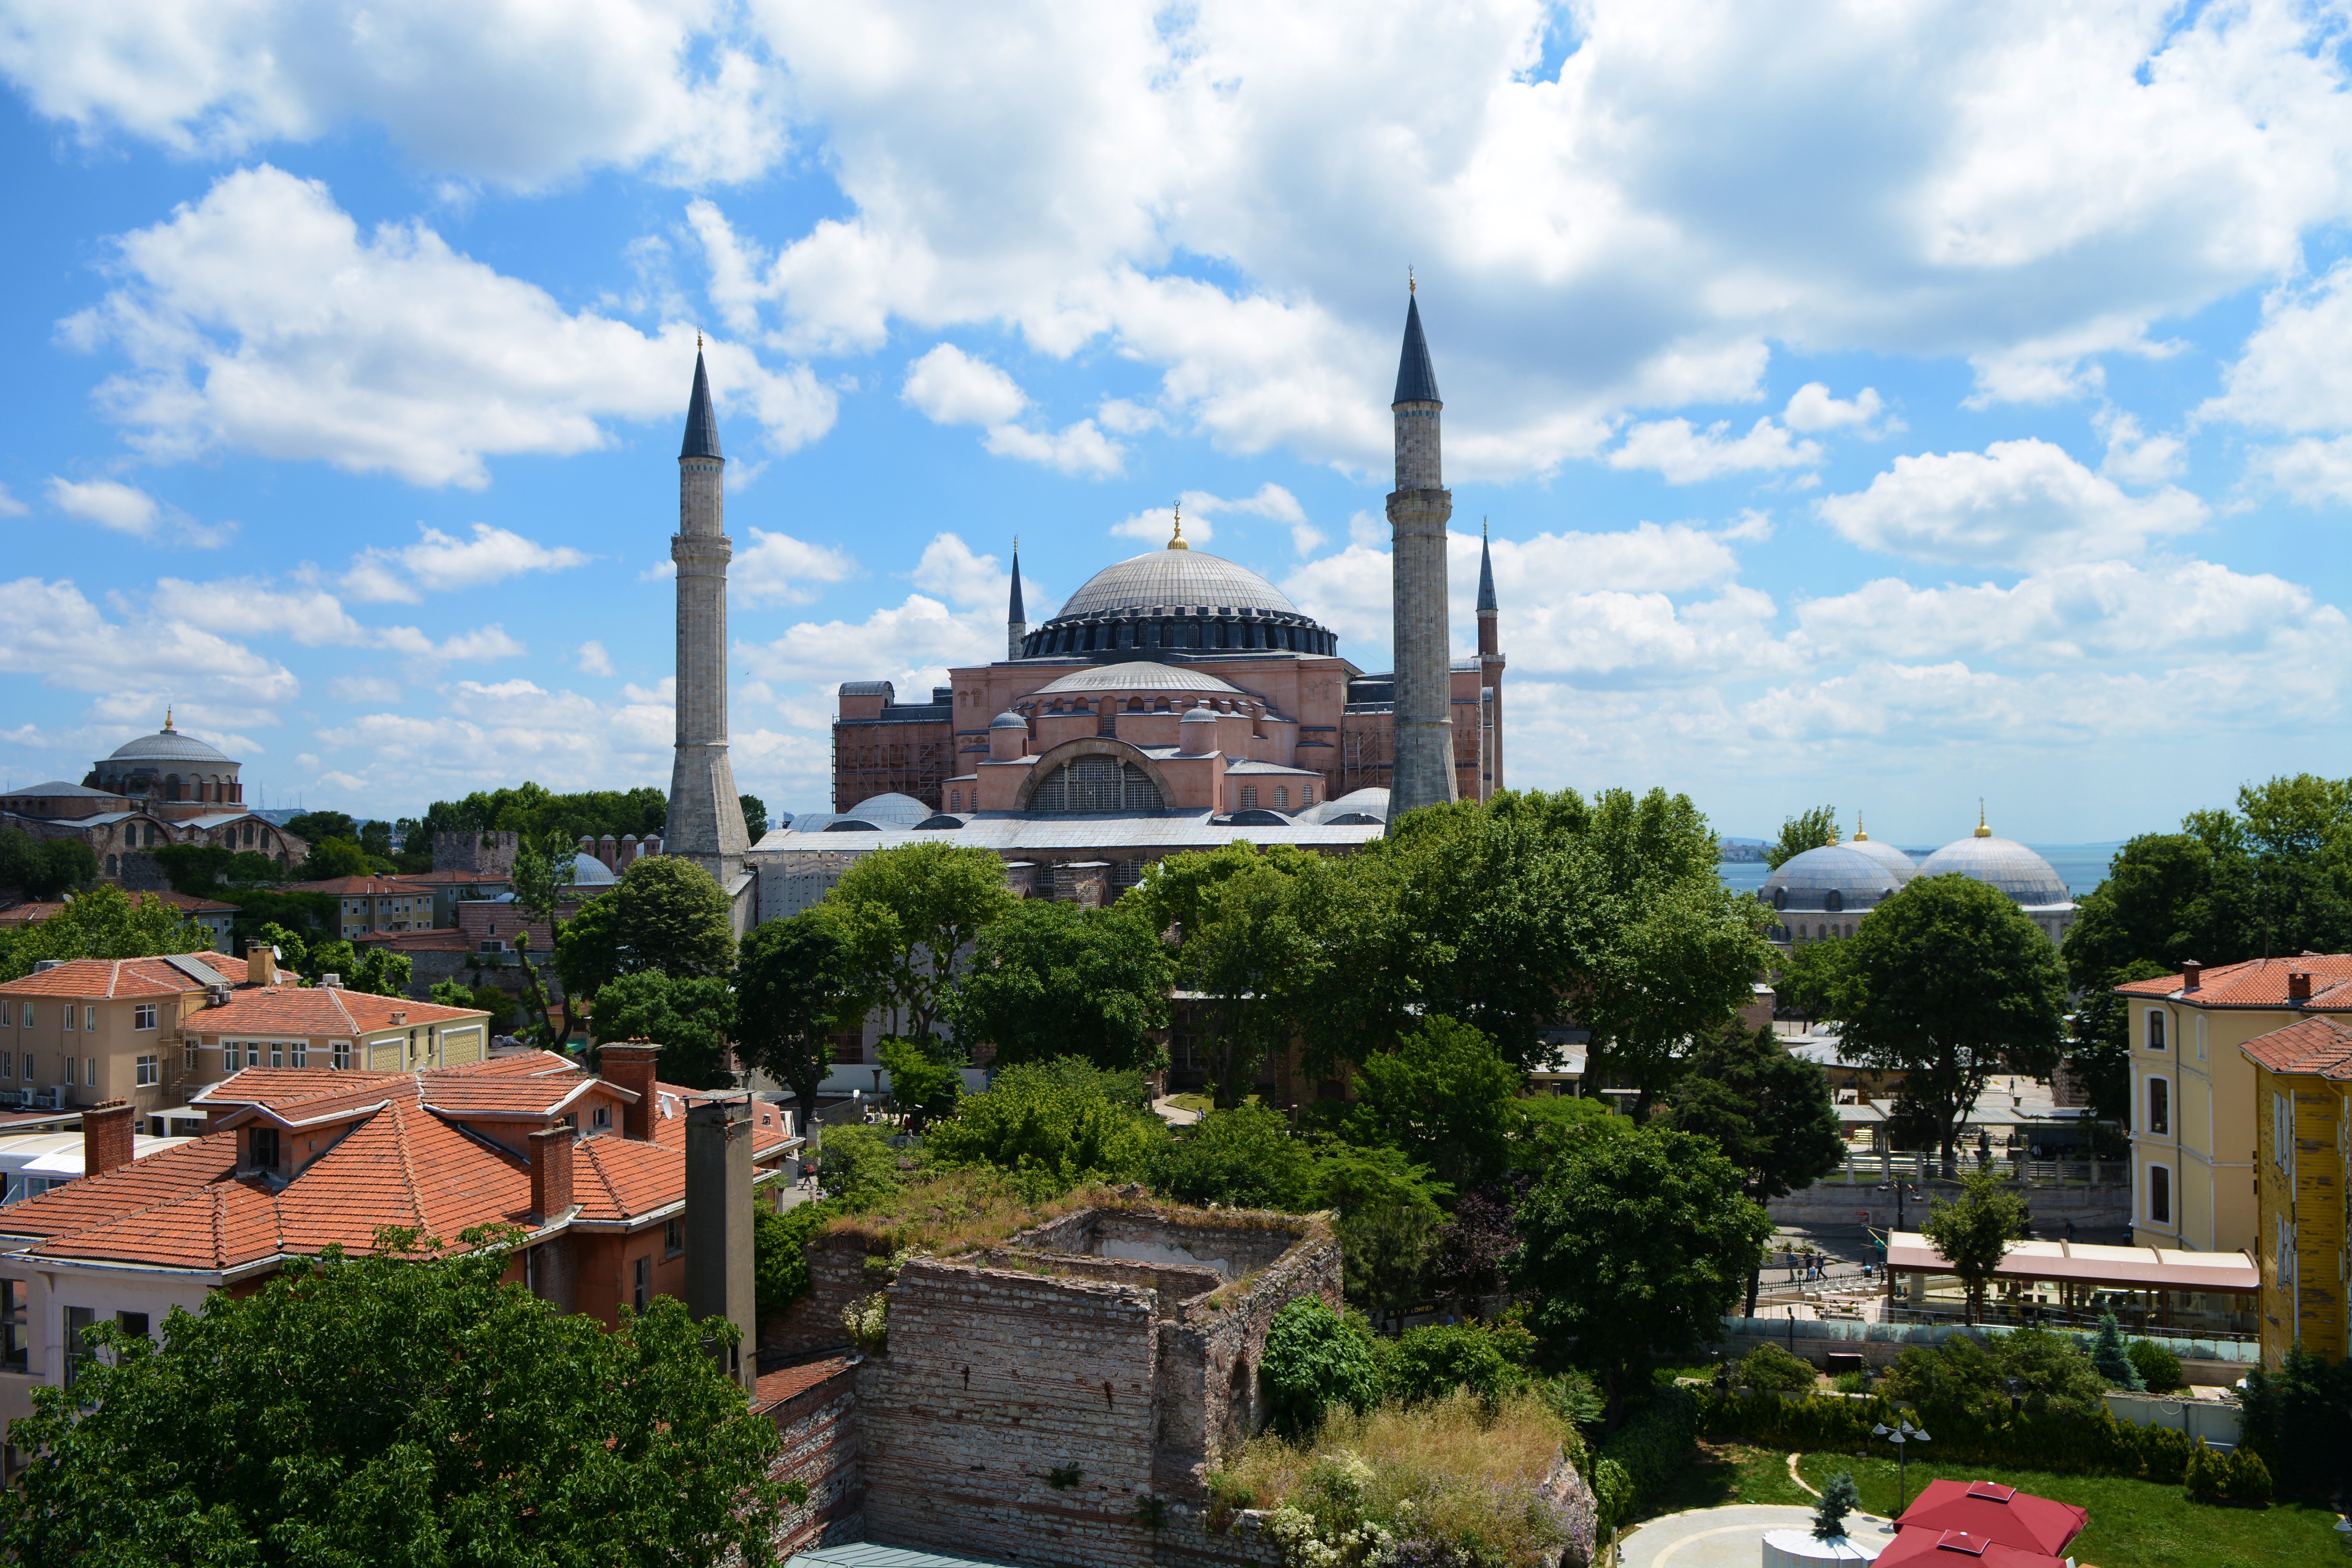
town, building, city, monument, landmark, place of worship, mosque, sultanahmet, historic site, hagia sofia, and from the hotel, human settlement